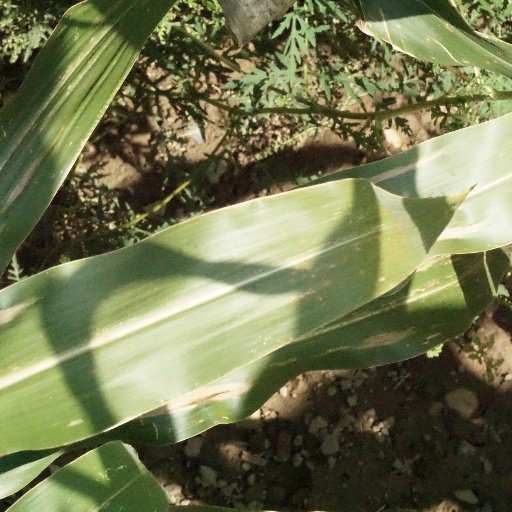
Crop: maize; corn